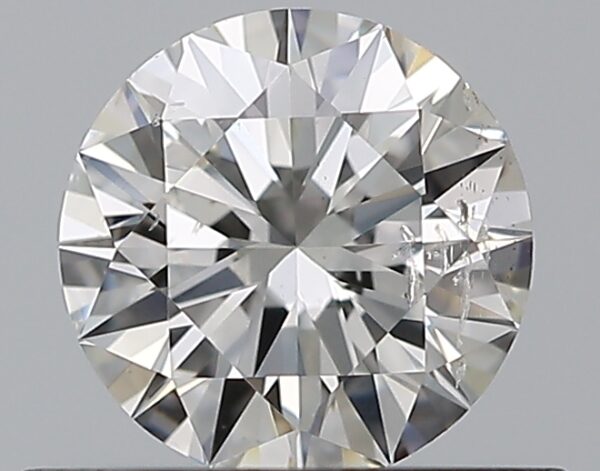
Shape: round
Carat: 0.5
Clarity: SI2
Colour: G
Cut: EX
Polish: EX
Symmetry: VG
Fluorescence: N
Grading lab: GIA
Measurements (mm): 5.09 x 5.12 x 3.12